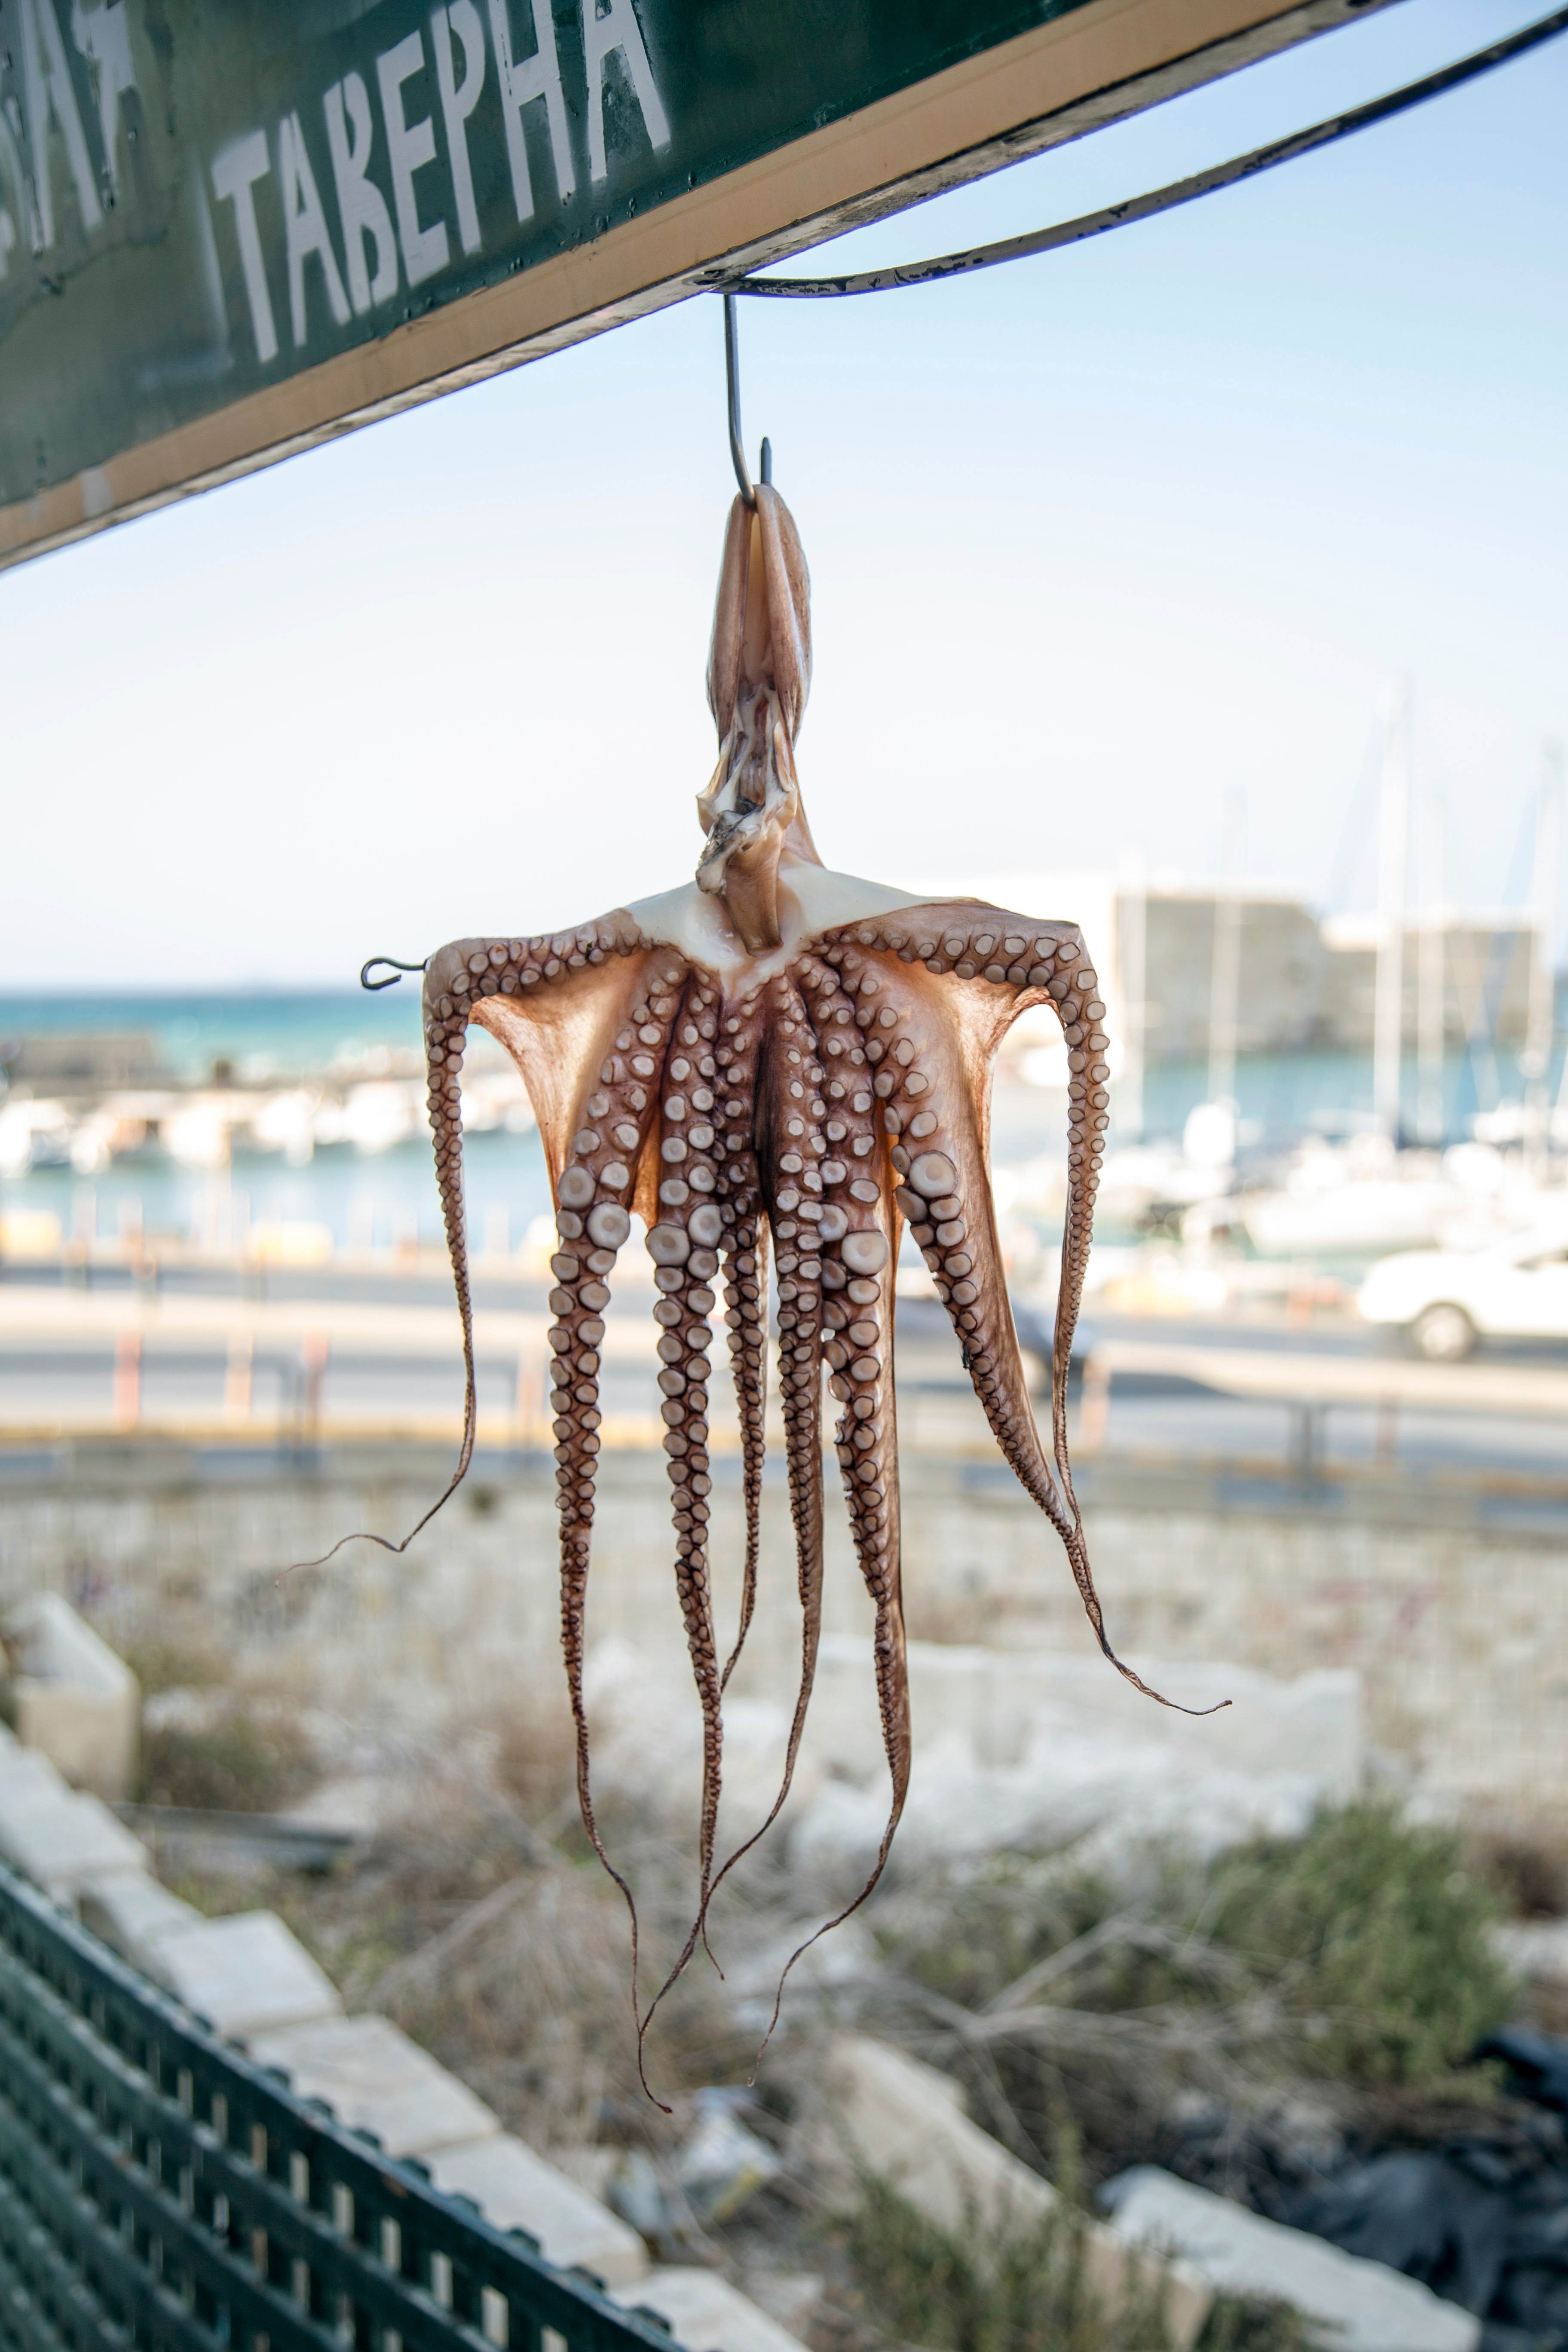
seafood, hanging, invertebrate, octopus, cephalopod